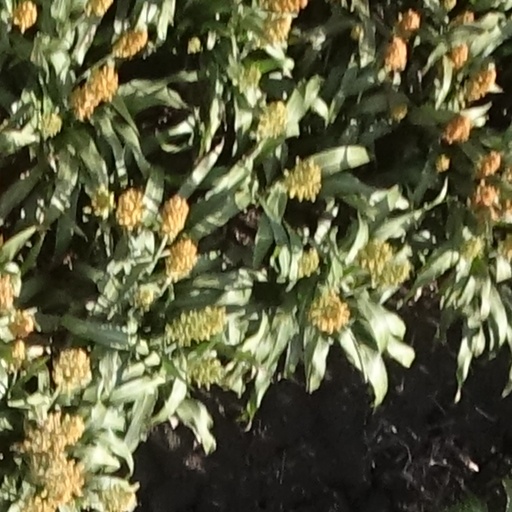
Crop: sorghum